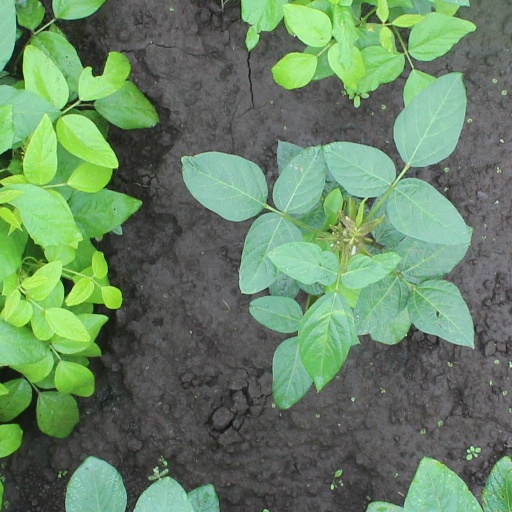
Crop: soybean